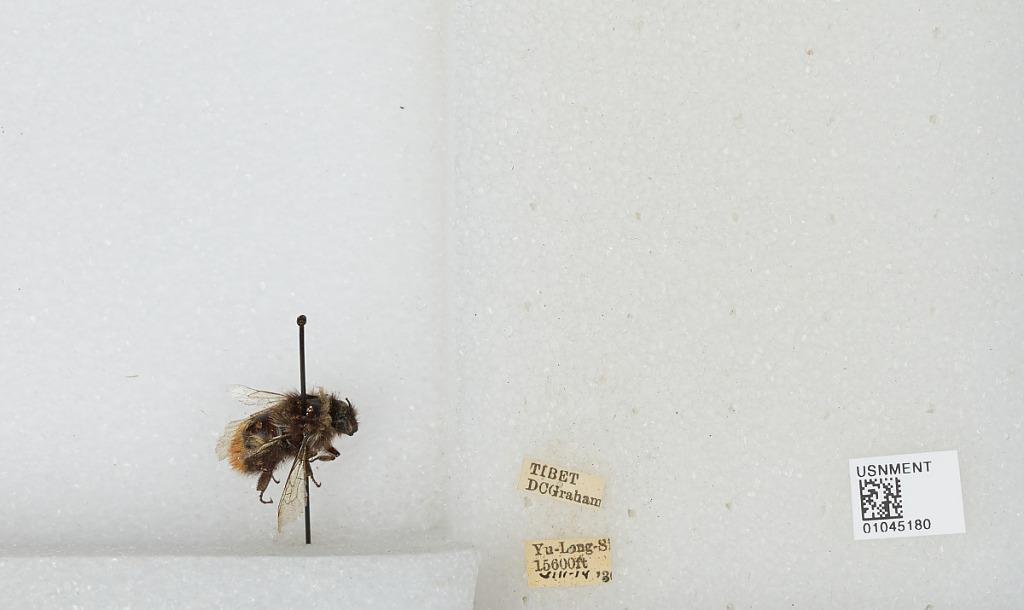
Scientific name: Bombus sp.
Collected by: D. Graham
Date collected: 1930-8-14
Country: China
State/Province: Tibet Autonomous Region
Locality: Yu-Long-Si